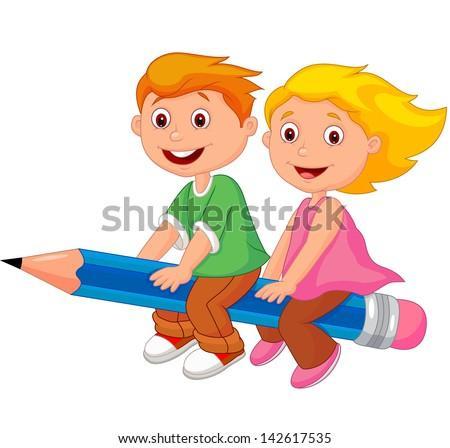
boy and girl flying on a pencil